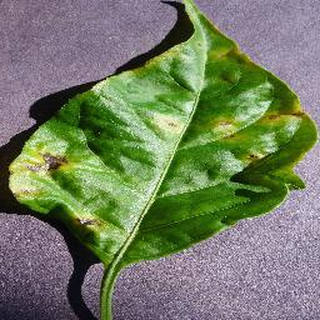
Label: bell_pepper_bacterial_spot